Heimliche Ehen

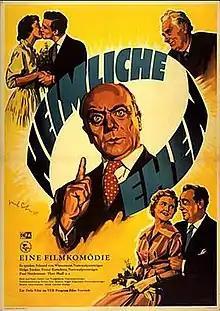
Original theatrical poster

Heimliche Ehen is a 1956 East German comedy film directed by Gustav von Wangenheim.